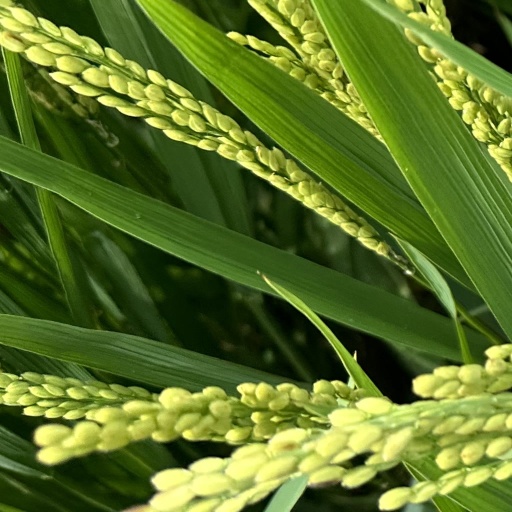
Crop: rice